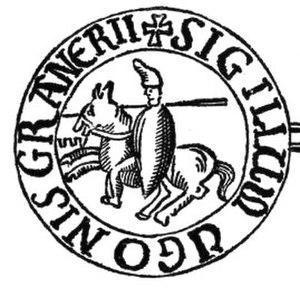
Hugues Granier (ou Grenier), était le seigneur de Césarée de 1149~54 jusqu'à sa mort. Il était le fils cadet de Gautier Granier (ou Grenier) et de son épouse, Julienne. Son frère aîné, Eustache (II), était atteint de la lèpre et ne put donc hériter de la seigneurie.